Tomb of Mariam-uz-Zamani

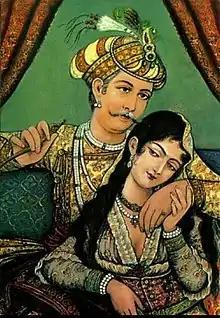
Portrait of Jalaluddin Muhammad Akbar with Mariam-uz-Zamani Begum

Mariam-uz-Zamani was born a Rajput princess named Harkha Bai, the eldest daughter of Raja Bharmal of Amer. She was married to Emperor Akbar in 1562 CE and was honored with the title Mariam-uz-Zamani ('Mary/Compassionate of the Age') after she gave birth to her third son, Jahangir in the year 1569 CE. She died on 19 May 1623 in Agra and was buried close to her husband. There is no concrete evidence stating the reason for her death however it is believed to be because of sickness. Her son Jahangir commissioned a tomb for her between 1623 and 1627 CE. The tomb is just next to the Akbar's tomb, the only nearest of all the tombs of his other wives. She is known to be the first and last love of Emperor Akbar.